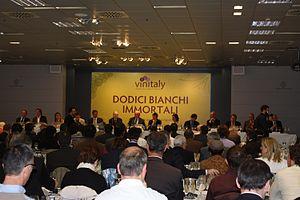
Jury de dégustation à Vinitaly
Vinitaly est le Salon international du vin et des spiritueux qui se déroule chaque année à Vérone depuis 1967. Vinitaly s’étend sur plus de 95 000 m², accueille plus de 4 000 exposants par an et enregistre environ 150 000 visiteurs par édition, trois fois supérieurs à ceux de l'autre salon européen majeur, Vinexpo. Le salon accueille des producteurs, des importateurs, des distributeurs, des restaurateurs, des techniciens, des journalistes et des leaders d’opinion en provenance du monde entier.